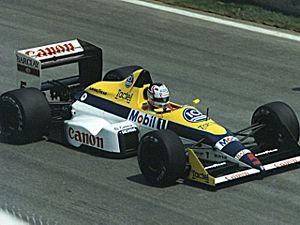
La Williams FW12 est la monoplace de Formule 1 engagée par l'écurie britannique Williams F1 Team dans le cadre du championnat du monde de Formule 1 1988. Elle est pilotée par le Britannique Nigel Mansell, remplacé successivement par le Britannique Martin Brundle et le Français Jean-Louis Schlesser pour deux Grands Prix, et l'Italien Riccardo Patrese. Elle est propulsée par un moteur V8 Judd CV.